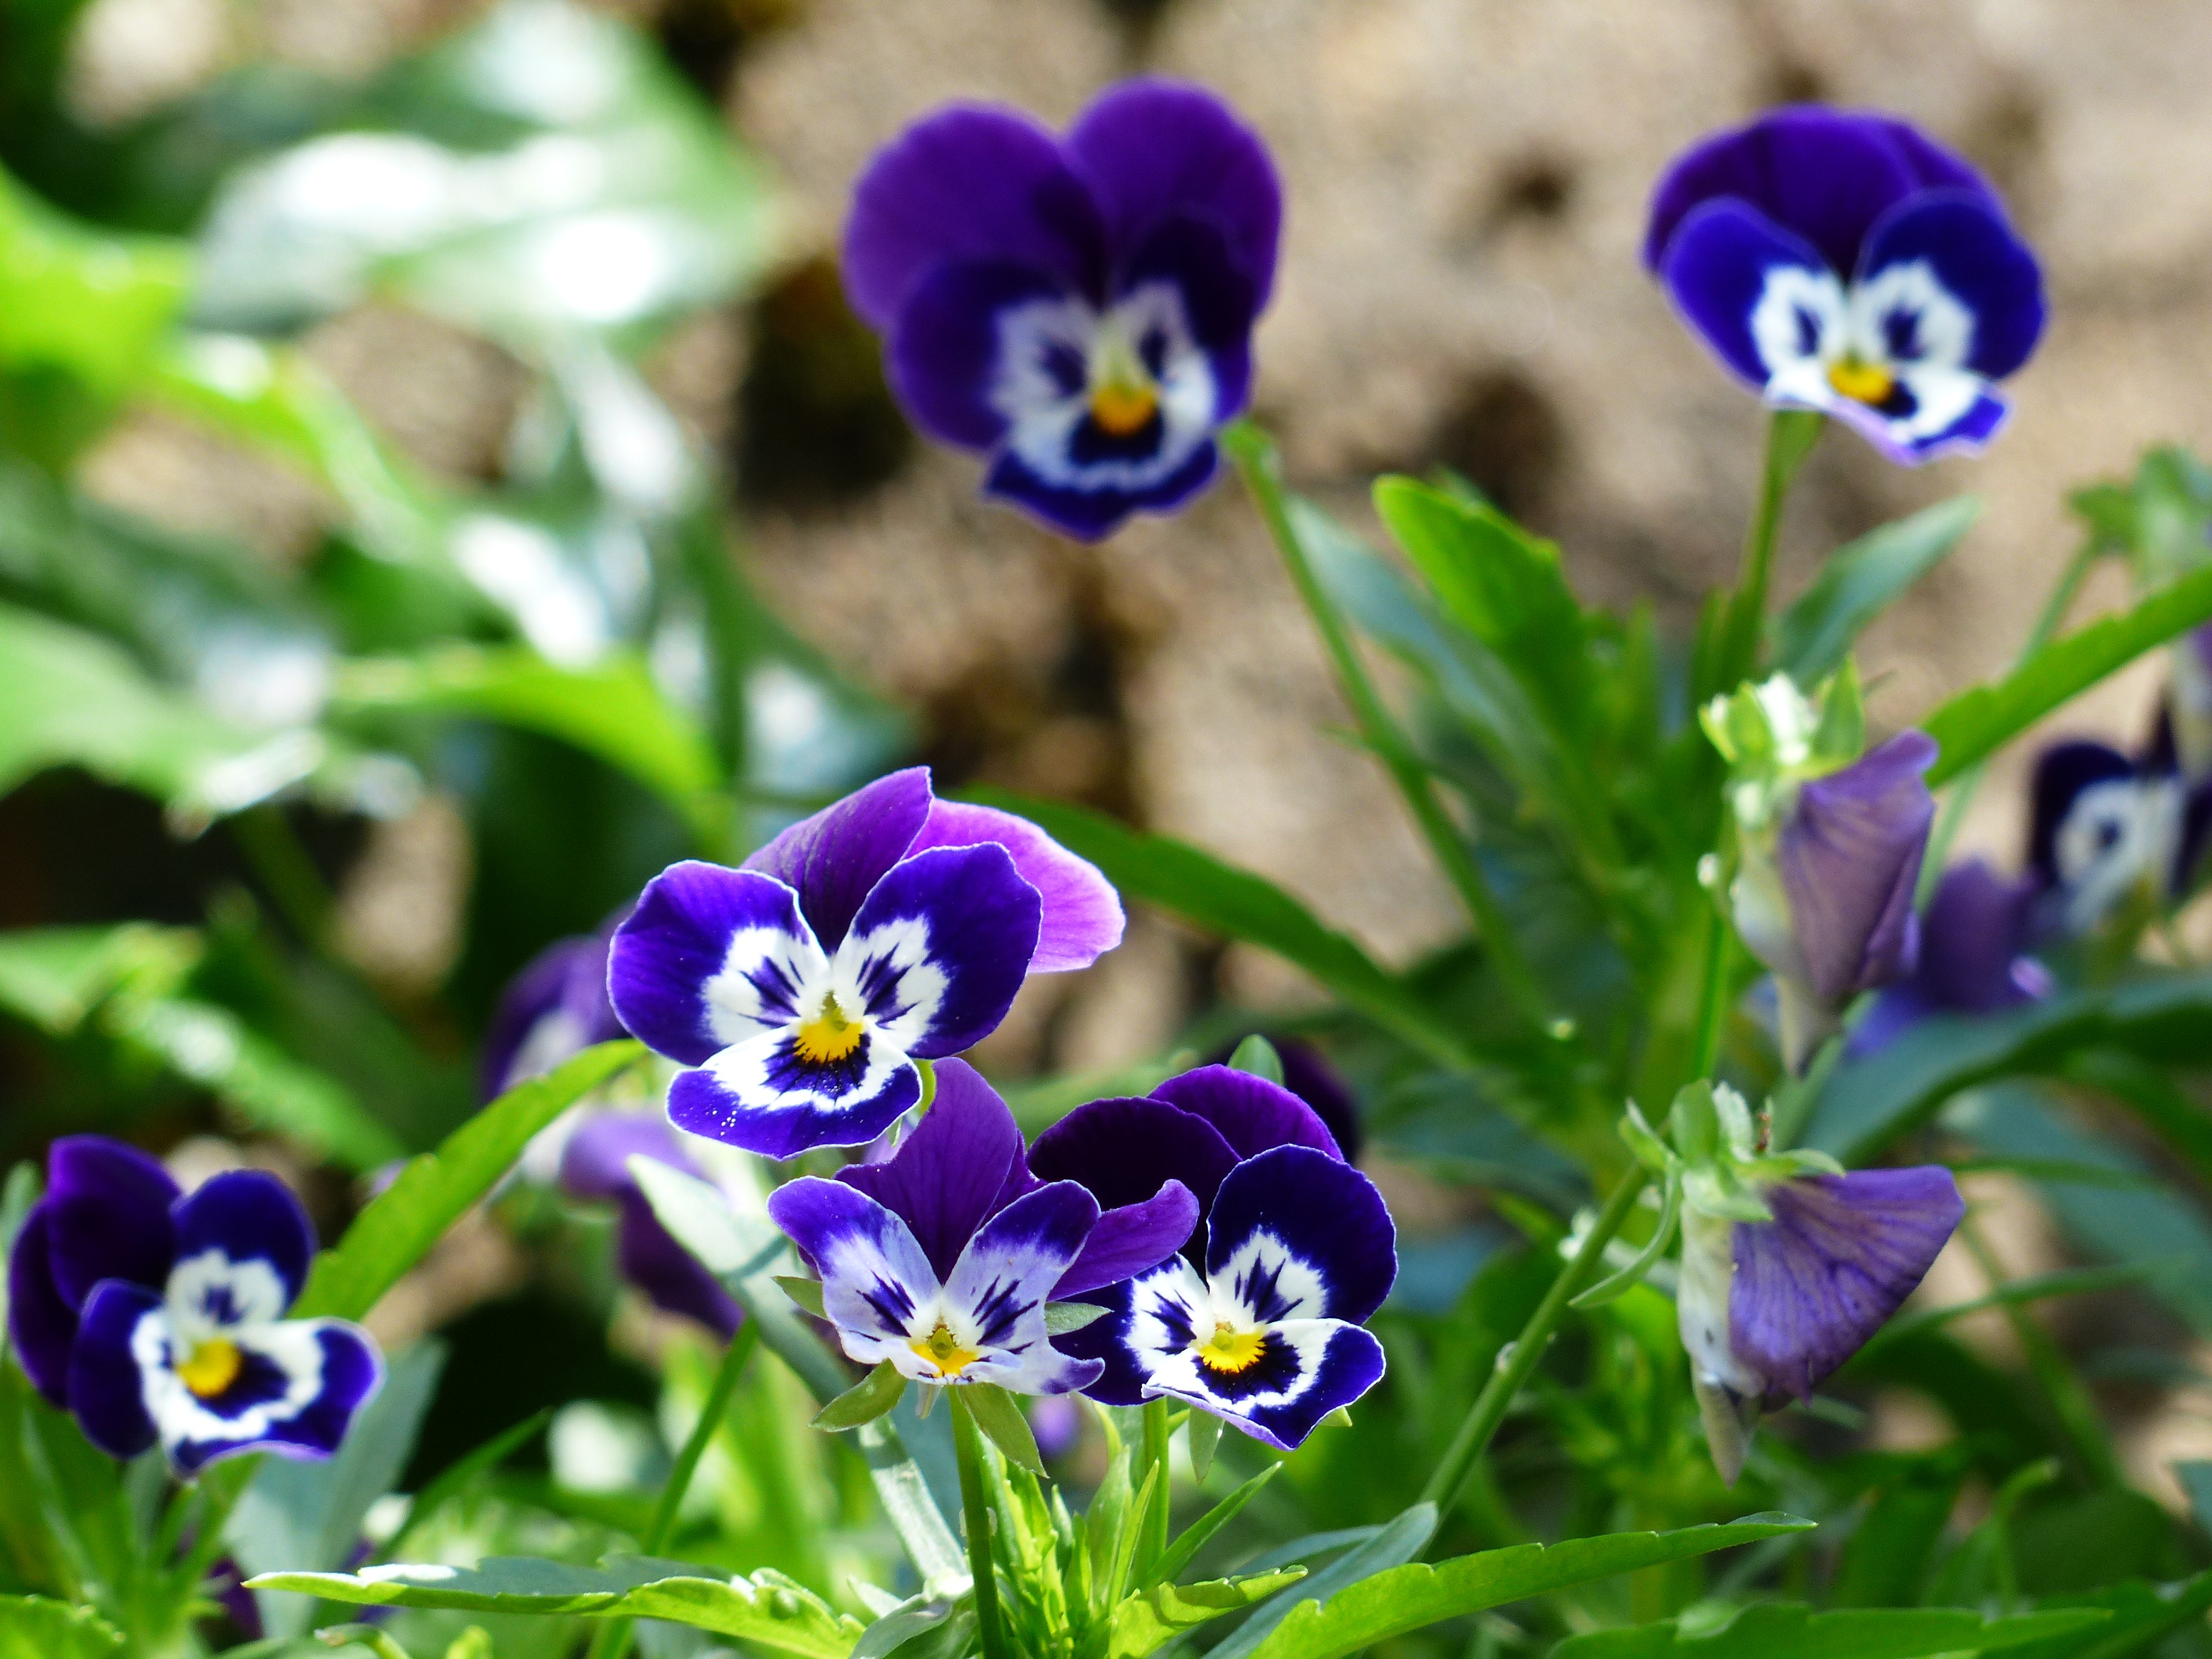
nature, blossom, plant, white, flower, purple, bloom, spring, botany, blue, colorful, garden, flora, laugh, wildflower, face, petals, eye, violet, funny, viola, macro photography, pansy, flowering plant, violaceae, velvety, violet plant, land plant, violet family, dayflower family